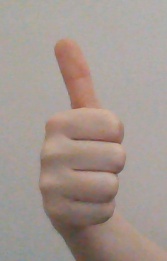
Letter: aleff